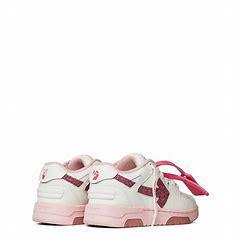
Brand: Off-White
Model: Off Out Of Office